Coburg, Victoria

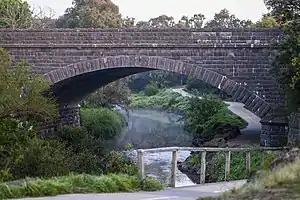
Murray Road Bridge over Merri Creek

Coburg also has a number of places protected by Heritage Overlay controls in the Merri-bek planning scheme.